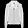
Label: Coat